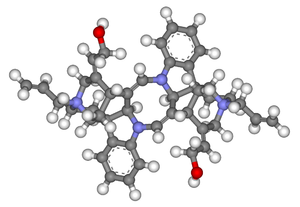
L'alcuronium est un curare non-dépolarisant de la famille des aminostéroïdes, commercialisé sous forme de chlorure d'alcuronium. Employé comme myorelaxant en anesthésie générale et en réanimation. Il est peu utilisé en Europe.